Caersws Roman Forts

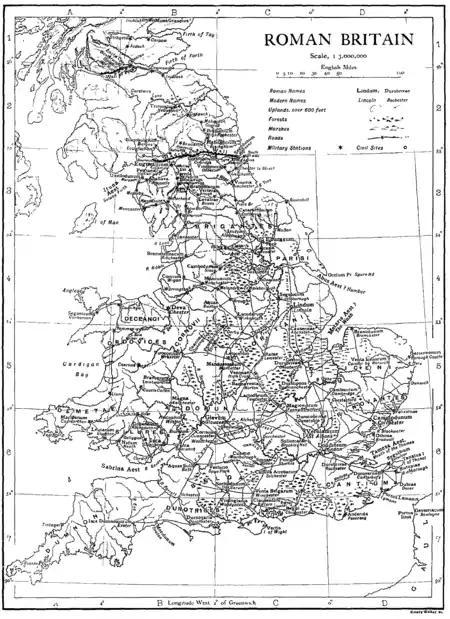
The map of Roman Britain in the 1911 "Encyclopædia Britannica", displaying Caersws.

The original Latin names of these encampments are unknown, although their placement has led to tentative identification with the "" among the Ordovices described in Ptolemy's "Geography" and the "" of the Ravenna Cosmography. Mediomanum is an unusual and otherwise unattested name (literally "Central Hand"), suggesting it may be a scribal error. Others argue for identification of these sites with Llanfyllin or Meifod, while some propose that both sites are identical with the Mediolanum of the Antonine Itinerary, which has been firmly identified with Whitchurch in Shropshire.